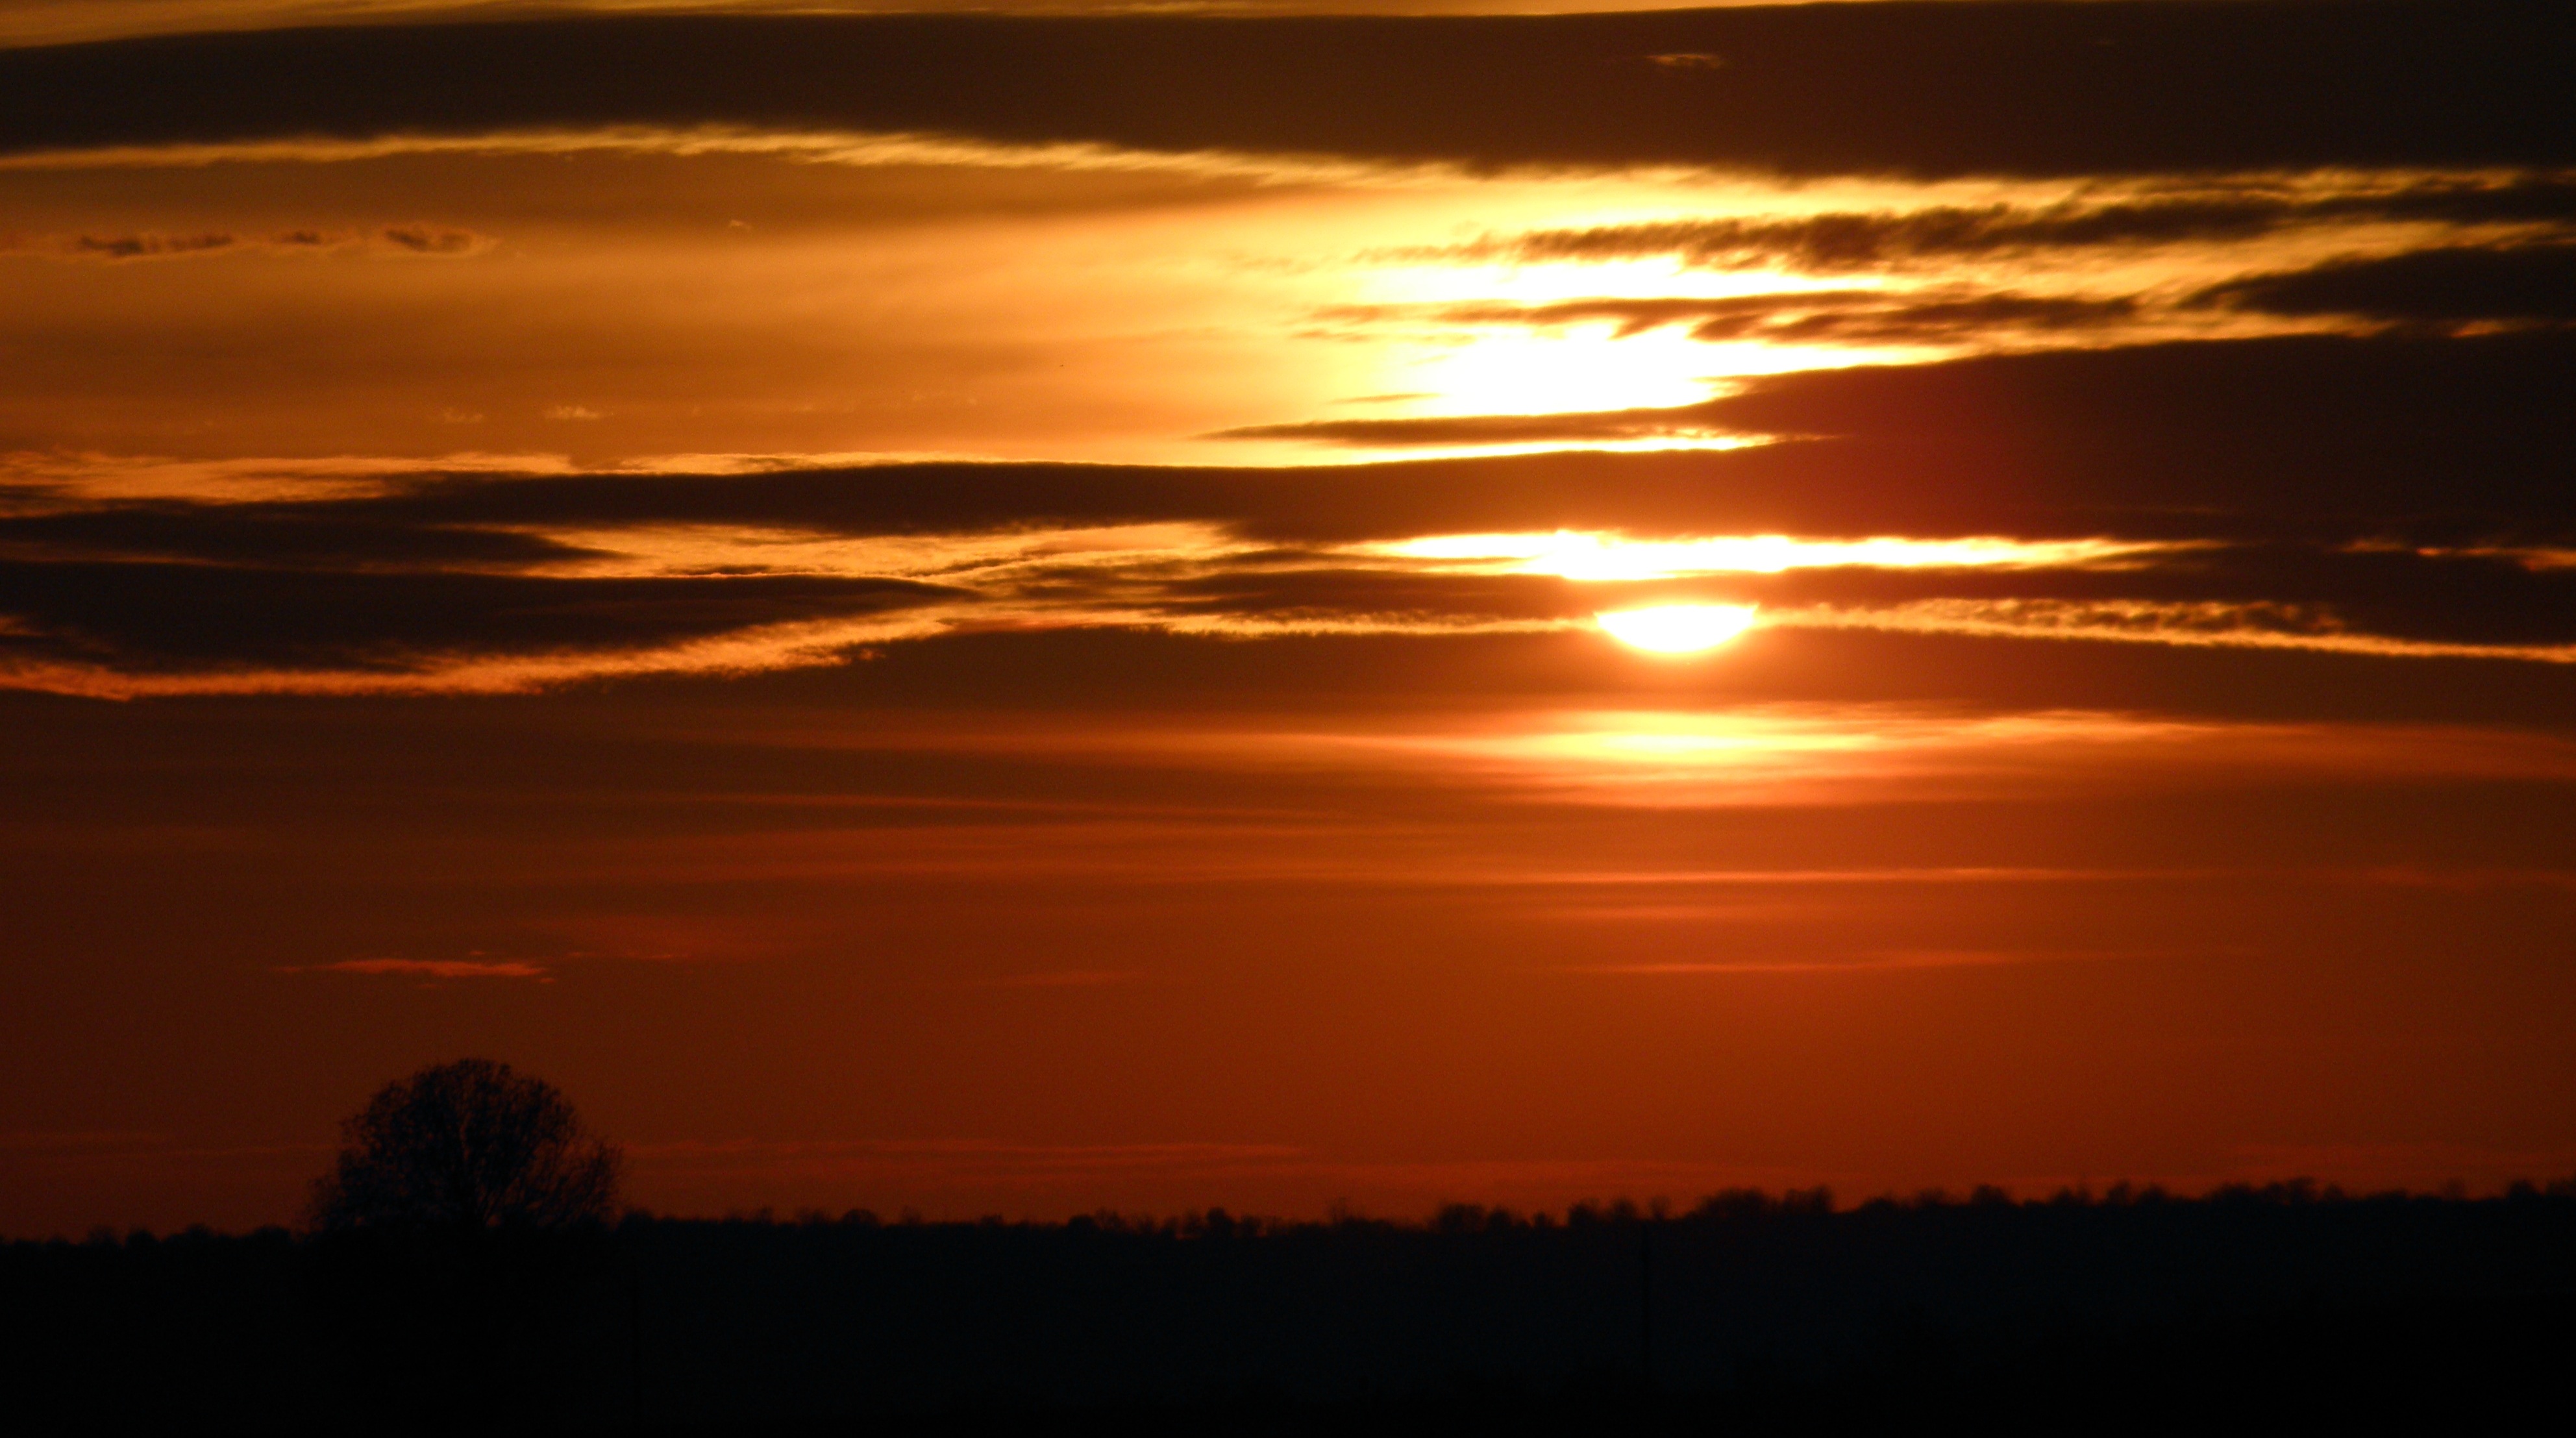
tree, nature, horizon, light, cloud, sky, sun, sunrise, sunset, sunlight, morning, dawn, atmosphere, dusk, environment, evening, color, cloudscape, clouds, background, afterglow, red sky at morning